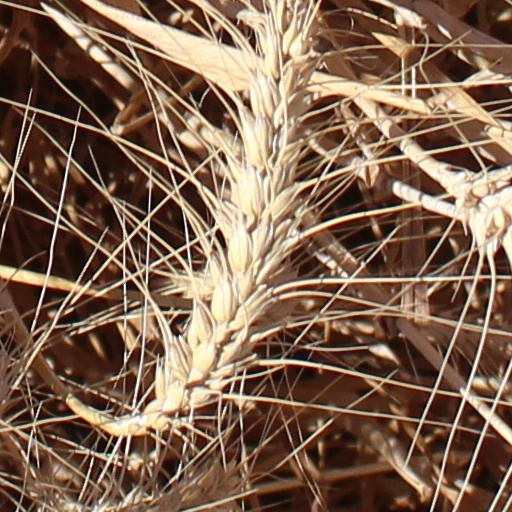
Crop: wheat